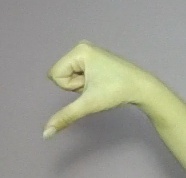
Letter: waw